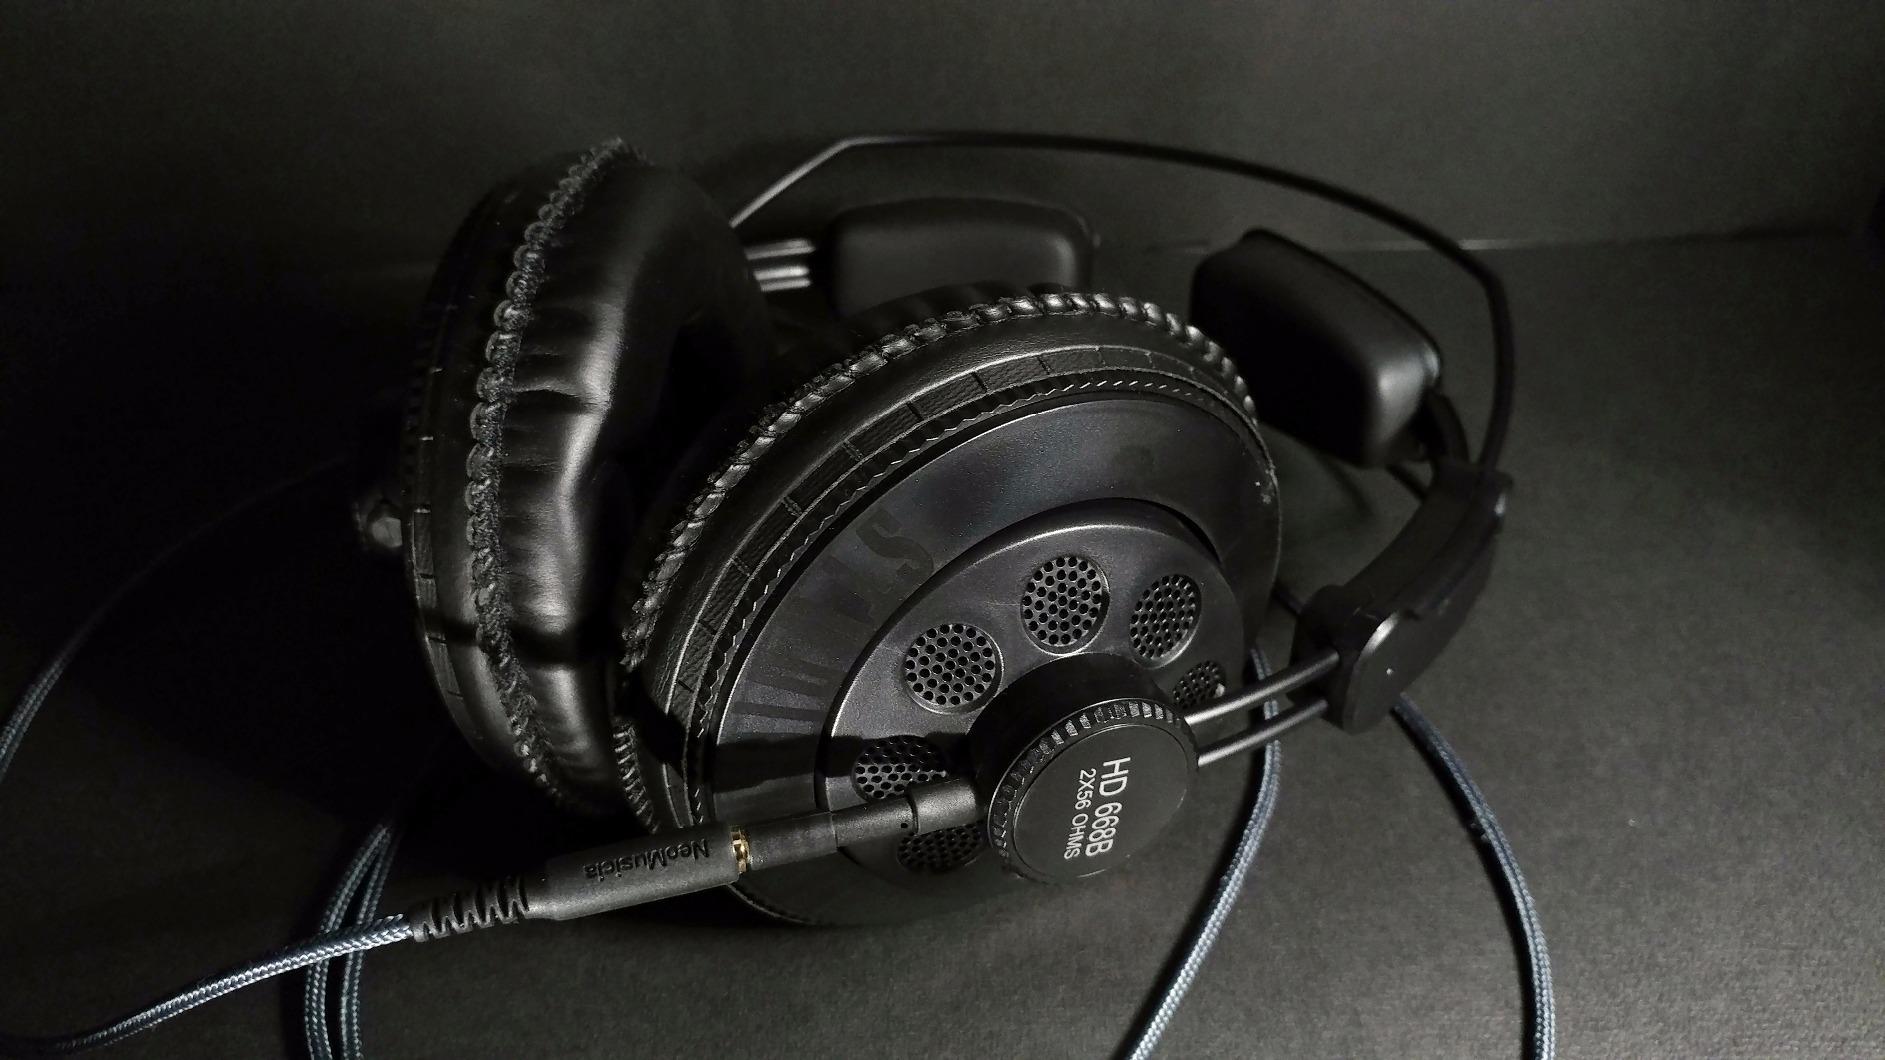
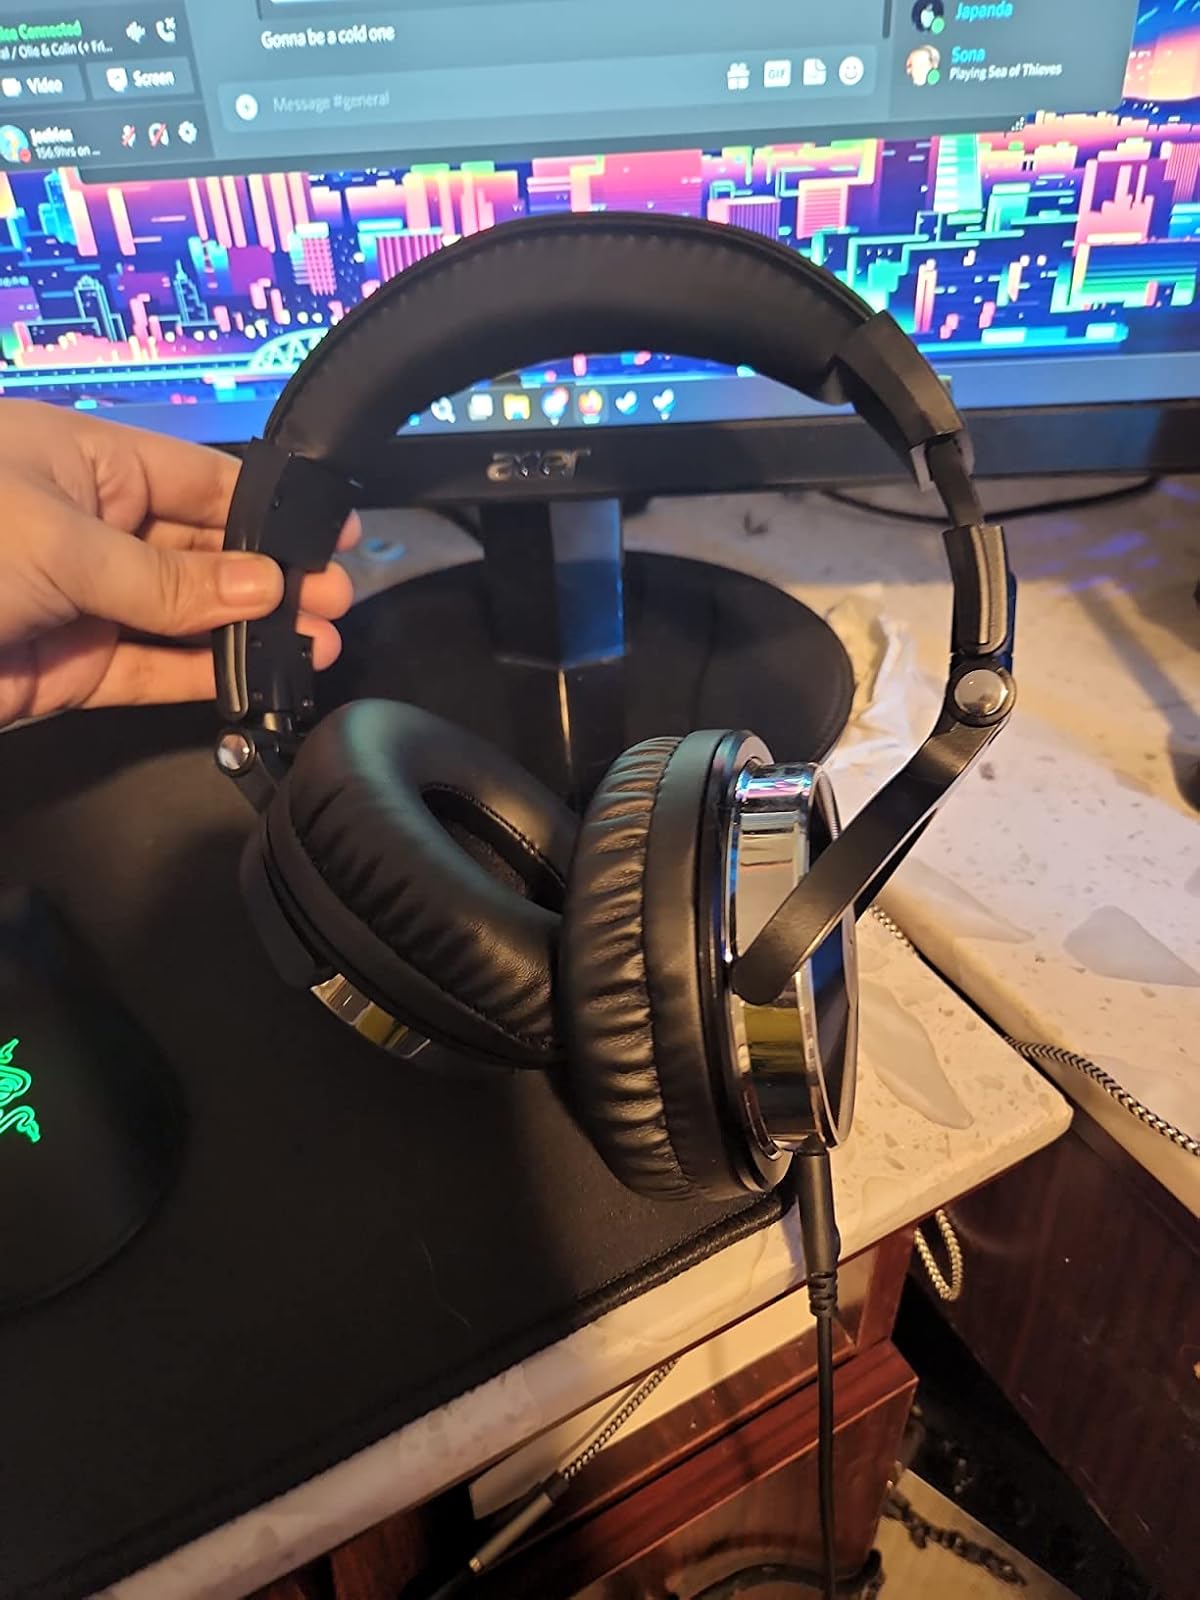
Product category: headphones
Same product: no